Baptists in Ukraine

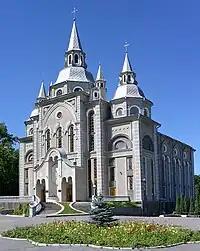
The House of Gospel in Vinnytsia was opened in 1996 and is one of the largest Baptist churches in Ukraine.

Nearly 90% of Baptists in Ukraine are united in the All-Ukrainian Union of Churches of Evangelical Christian-Baptists (AUС EСB), established in 1994 at the 22nd Convention of the ECB of Ukraine. According to a denomination census released in 2023, it claimed 2,192 churches and 105,189 members. It has 7 affiliated theological institutes. The union is engaged in publishing activity and has an extended mass media network. The AUС EСB is governed by a council composed of senior presbyters (bishops) of regional associations headed by the president of the council. From 1990–2006 the council was headed by Hryhorii Komendant. From May 2006 it has been headed by Vyacheslav Nesteruk. The union closely cooperates with Ukrainian Baptists in the diaspora. The AUС EСB is a member of the European Baptist Federation and the Baptist World Alliance.